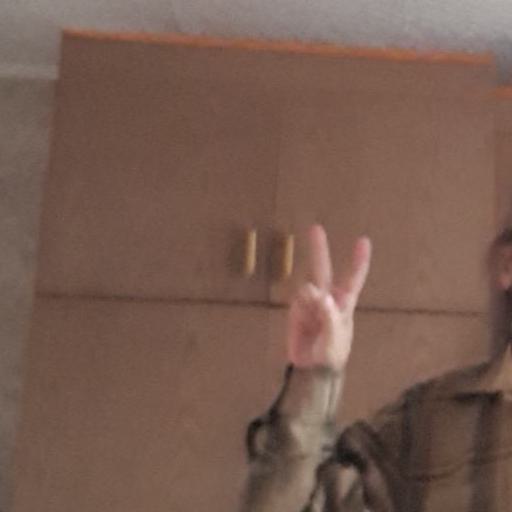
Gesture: peace